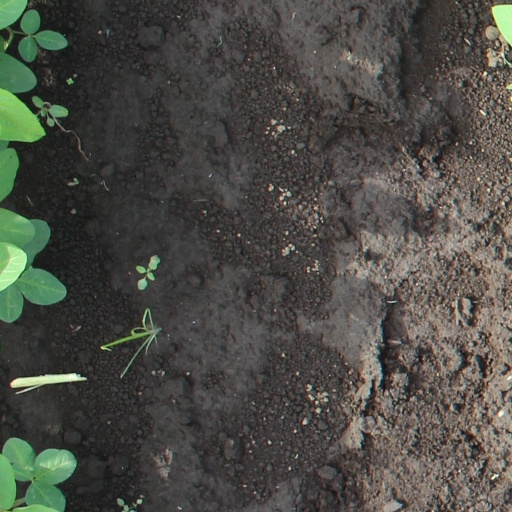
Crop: soybean